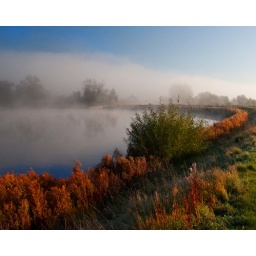
The morning sun picks out the red of the bracon around the lake at Clumber this morning.